Guyana: Crime of the Century

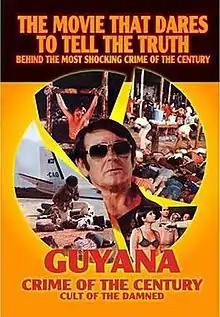
The current DVD cover features the two alternate English titles of the film

Guyana: Crime of the Century (also known as Guyana: Cult of the Damned) is a 1979 English-language Mexican exploitation drama film written and directed by René Cardona Jr. The film, which was shot in Mexico, is based on the Jonestown Massacre. It stars a number of American actors such as Stuart Whitman, Gene Barry and Joseph Cotten. The names of central characters are slightly tweaked from the historical ones: the film is set in "Johnsontown" rather than Jonestown, the cult is led by "Reverend James Johnson" (Whitman) rather than Rev. Jim Warren Jones, and the murdered Congressman is "Lee O'Brien" (Barry) rather than Leo Ryan.